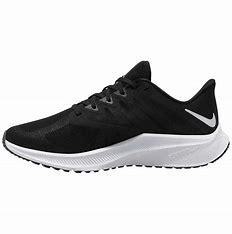
Brand: Nike
Model: Quest 3